Yi Kang-guk

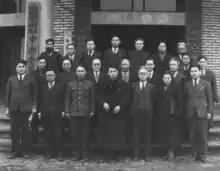
Members of the North Korean National Democratic Front in front of the organization's complex, June 1947. The front row, from left to right: Choe Yong-gon, Kim Chaek, Kim Il Sung, Kim Tal-hyon, Ho Jong-suk, and Yi Kang-guk

In September 1948, following the formal establishment of North Korea and the 1948 parliamentary election to the Supreme People's Assembly, as a member of that body, co-minister for foreign affairs, the President of the People's Army Hospital of Korean People's Army in 1950. In November 1951, he served as President of the Ministry of Trade's General Products Import Corporation, and Joso Airlines.